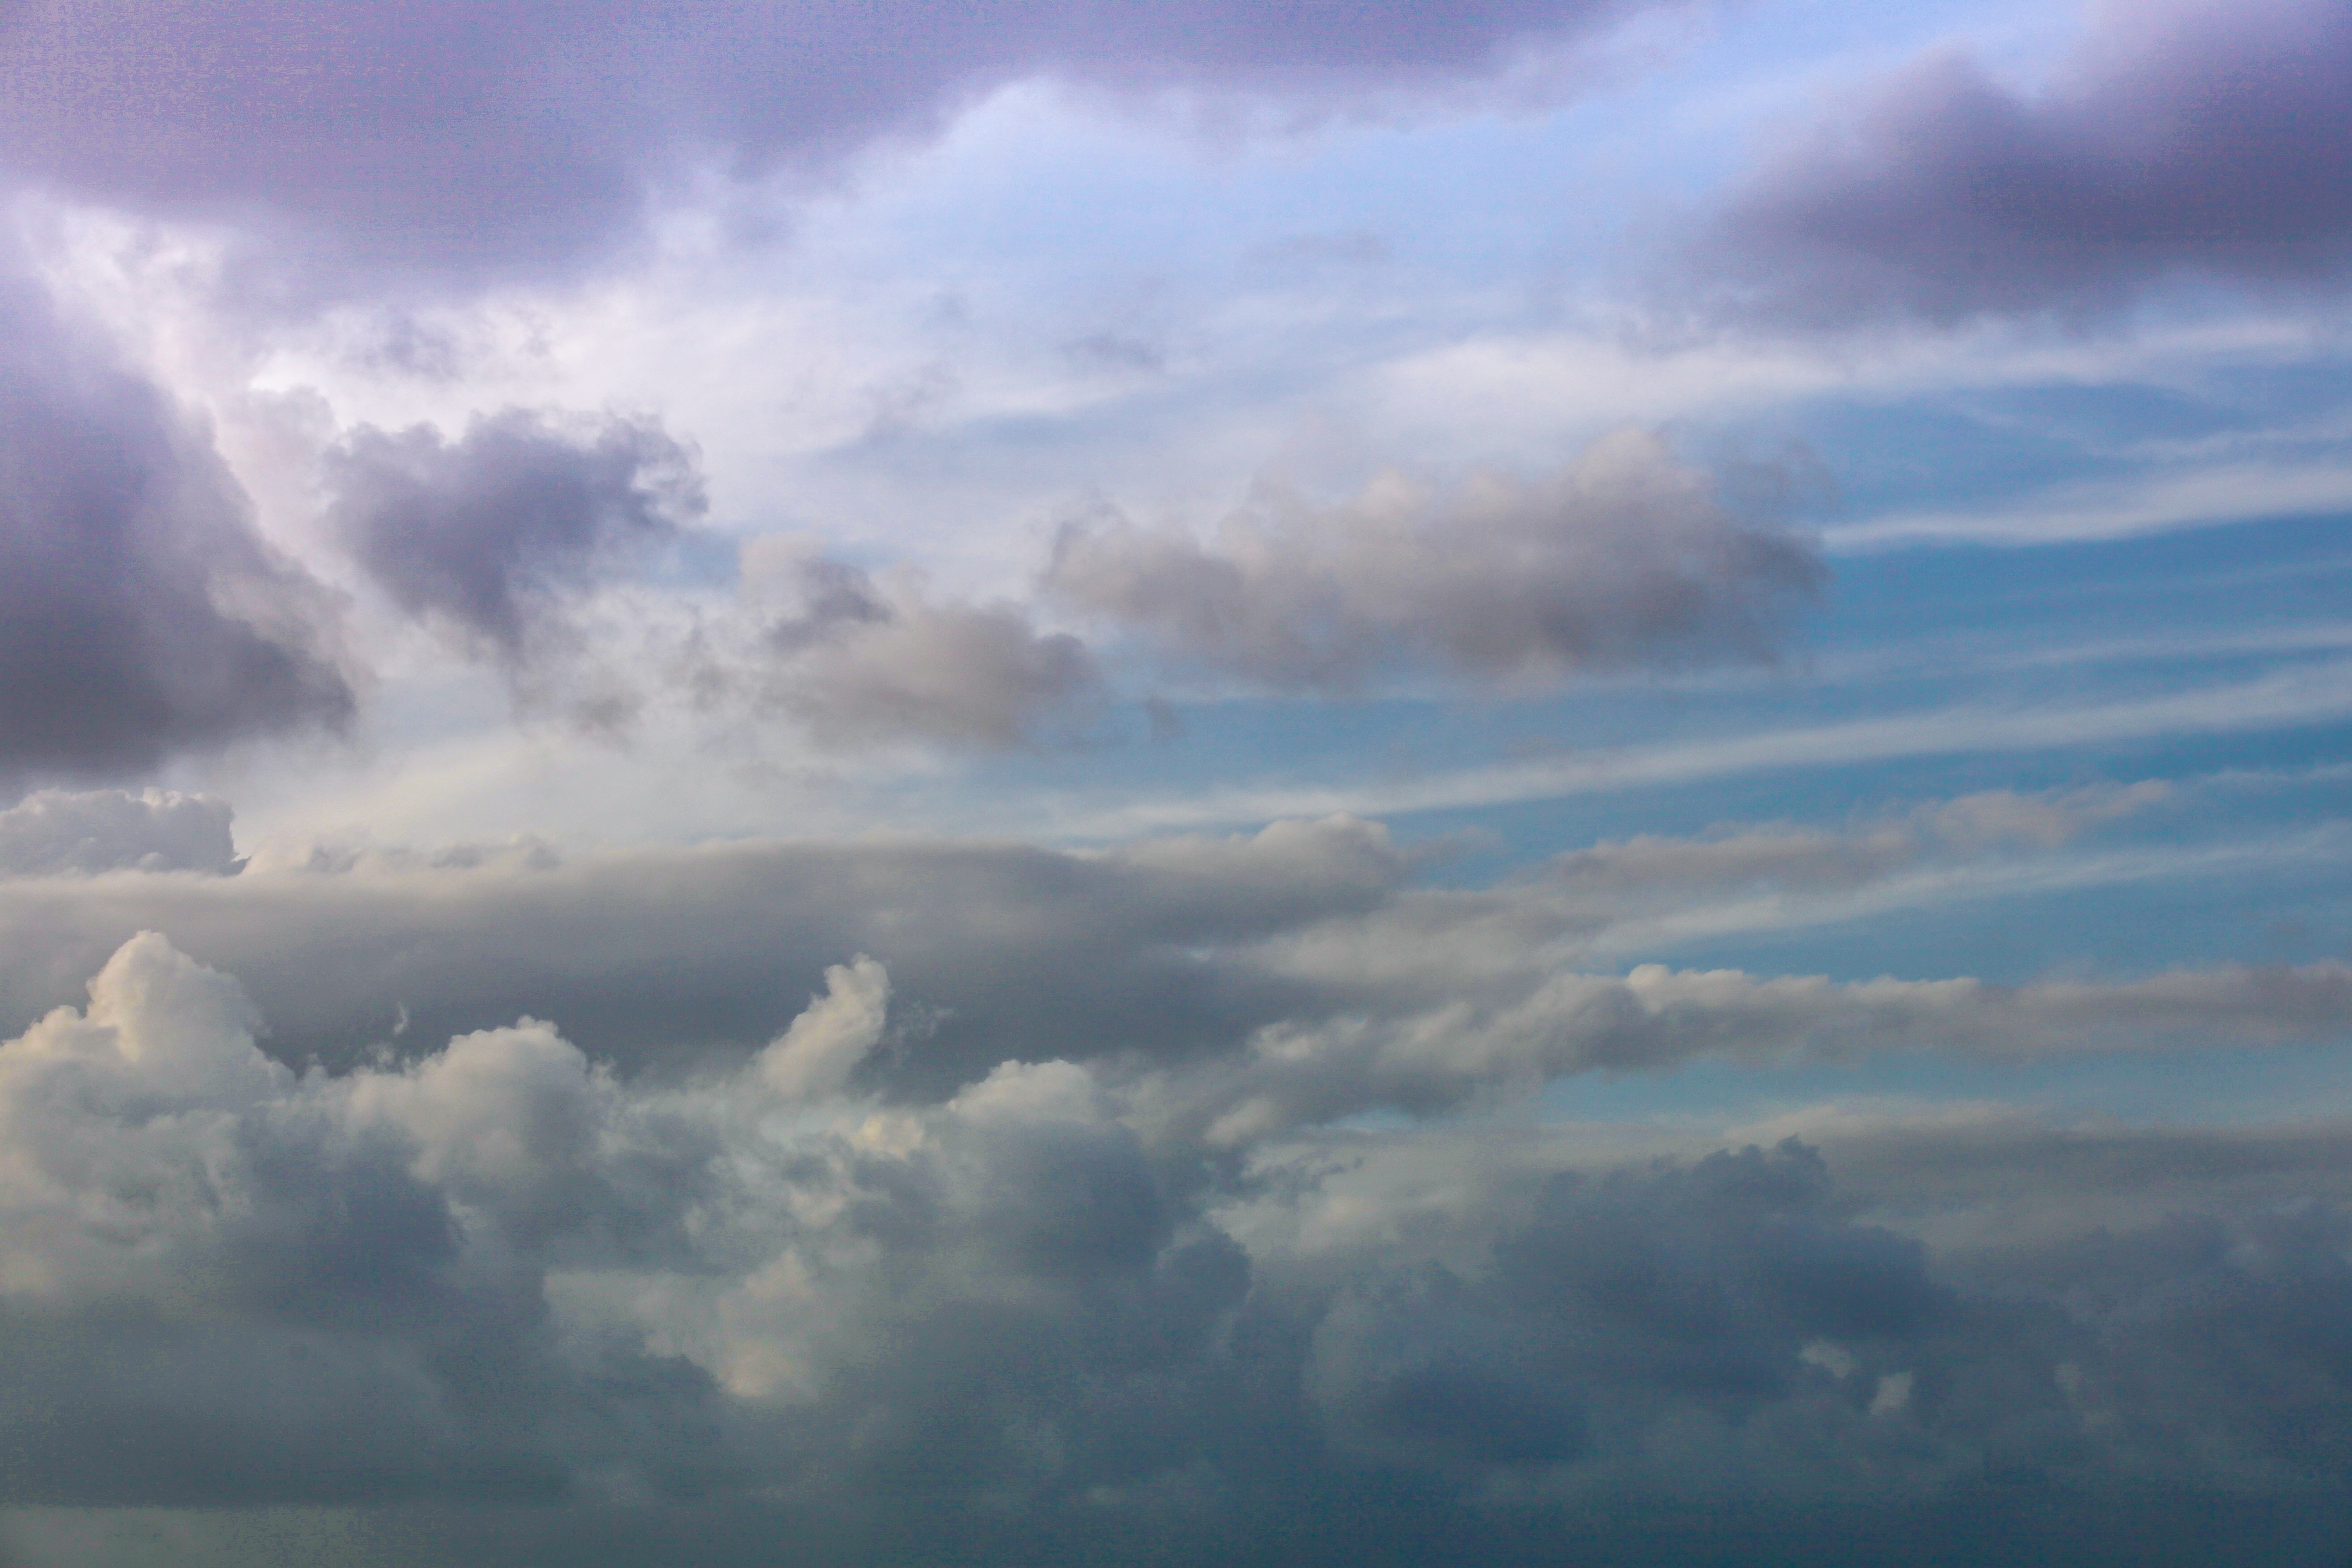
landscape, nature, outdoor, horizon, light, cloud, sky, white, sunlight, air, atmosphere, summer, daytime, environment, pattern, spring, high, fluffy, heaven, scenic, color, natural, space, weather, cumulus, blue, season, cloudscape, sunny, daylight, bright, day, sky clouds, white clouds, meteorological phenomenon, sky background, atmosphere of earth